Atlantic salmon

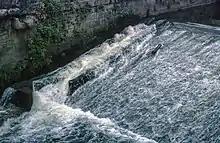
Fish ladder for Atlantic salmon constructed to allow Atlantic salmon and Sea-trout to navigate over a weir

The natural breeding grounds of Atlantic salmon are rivers in Europe and the northeastern coast of North America. In Europe, Atlantic salmon are still found as far south as Spain, and as far northeast as the Pechora River in Russia. Atlantic salmon have spread north to colonise Svalbard (78°N) from 2002–2006 onward, due to the warming of the climate there. Because of sport-fishing, some of the species' southern populations in northern Spain are growing smaller. The species distribution is easily influenced by changes in freshwater habitat and climate. Atlantic salmon are a cold-water fish species and are particularly sensitive to changes in water temperature.